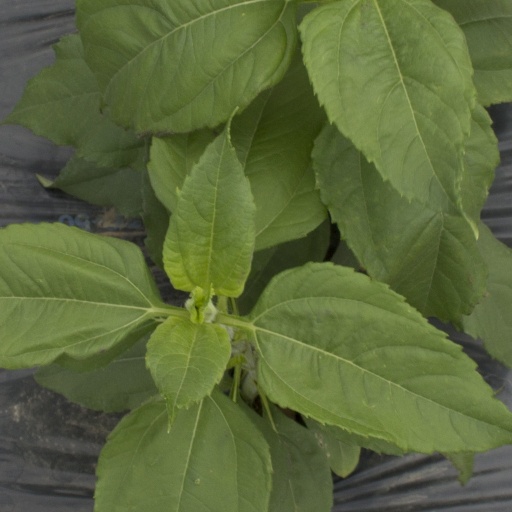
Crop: Jerusalem artichoke